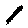
Label: 1